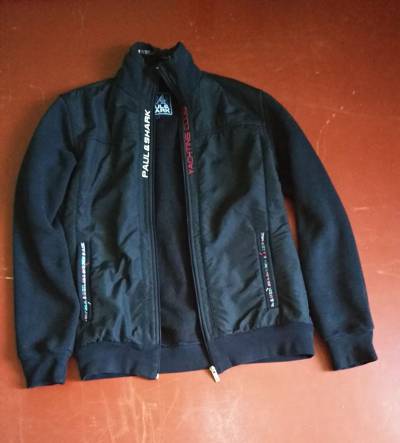
Waste category: clothes